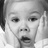
Emotion: surprise